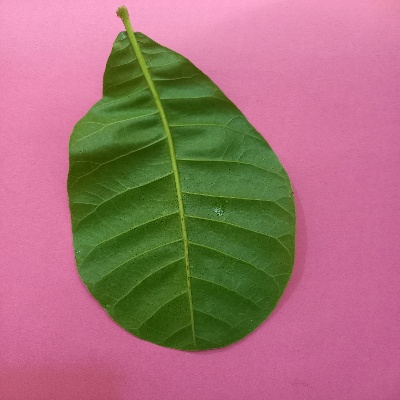
Crop: Cashew
Condition: healthy